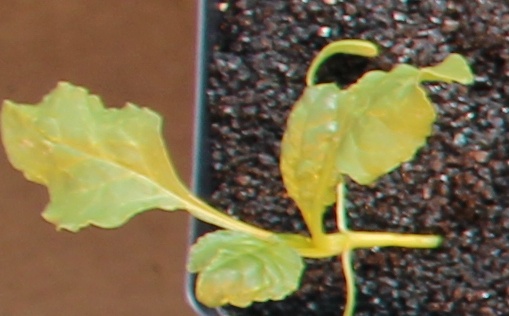
Label: Sugar beet